Portugal

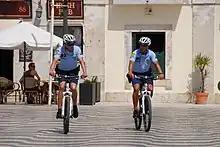
Public Security Police agents patrolling in bicycles

The government and army resisted the decolonization of its overseas territories until April 1974, when a left-wing military coup in Lisbon, the Carnation Revolution, led the way for the independence of territories, as well as the restoration of democracy after two years of a transitional period known as PREC ("Processo Revolucionário Em Curso"). This period was characterised by power disputes between left- and right-wing political forces. By the summer of 1975, the tensions were so high, that the country was on the verge of civil war. Forces connected to the extreme left-wing launched another coup on 25 November, but a military faction, the Group of Nine, initiated a counter-coup.